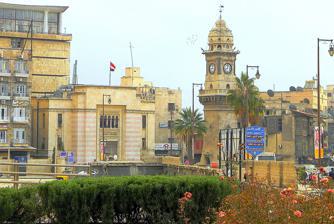
Building: National Library of Aleppo
Country: Syria
Year built: 1939
Library in Aleppo, Syria National Library of Aleppo دار الكتب الوطنية The National Library (left) and Bab al-Faraj Clock Tower (right) Location Aleppo , Syria Type National Library Established 1924 Collection Size 100,000 The National Library of Aleppo ( Arabic : دار الكتب الوطنية ) is a Syrian national library in the northern city of Aleppo . It was opened in 1924, at the Islamic awqaf department in Khan al-Jumrok at the time of the French Mandate . History In 1924, a decision to open a national library in Aleppo was passed by the central government in Damascus to become a branch of the Arab Scientific Academy. Sheikh Kamel al-Ghazzi became the first director of the library. In 1937, the construction of the new library building was set in the Bab al-Faraj square, adjacent to the famous clock tower. The construction was completed in 1939. The inauguration of the new library building was delayed due to the circumstances during World War II . Finally, on 4 December 1945, the new building was opened by the efforts of the Aleppo governor prince Mustafa al-Shihabi , with a collection of 6,000 books. The library remained under the administration of the Aleppo municipality until 1954 when the building was redeveloped and became under the direct administration of the Syrian Ministry of Culture . Currently, the library contains a collection of 100,000 books. The building has a small theatre hall with 300 seats. See also Music of Syria Aleppo Centre for Culture and Arts Bab al-Faraj Clock Tower References